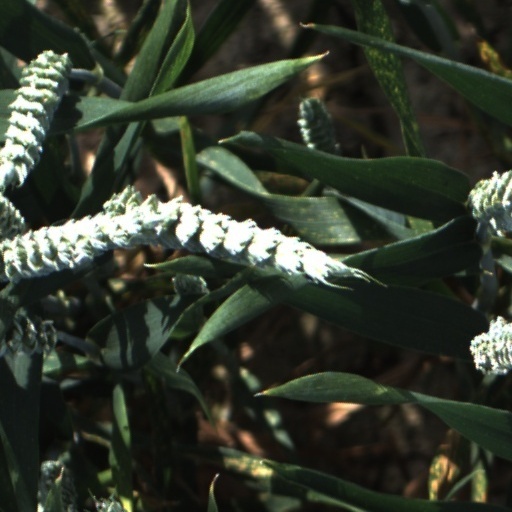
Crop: wheat